First Australians

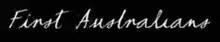
"First Australians" Intro title

First Australians is a seven-part Australian historical documentary TV series produced by Blackfella Films over the course of six years, and first aired on SBS TV in October 2008. A book was published to accompany the series.